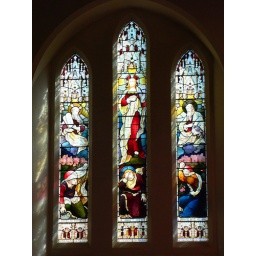
Yet another window in the church